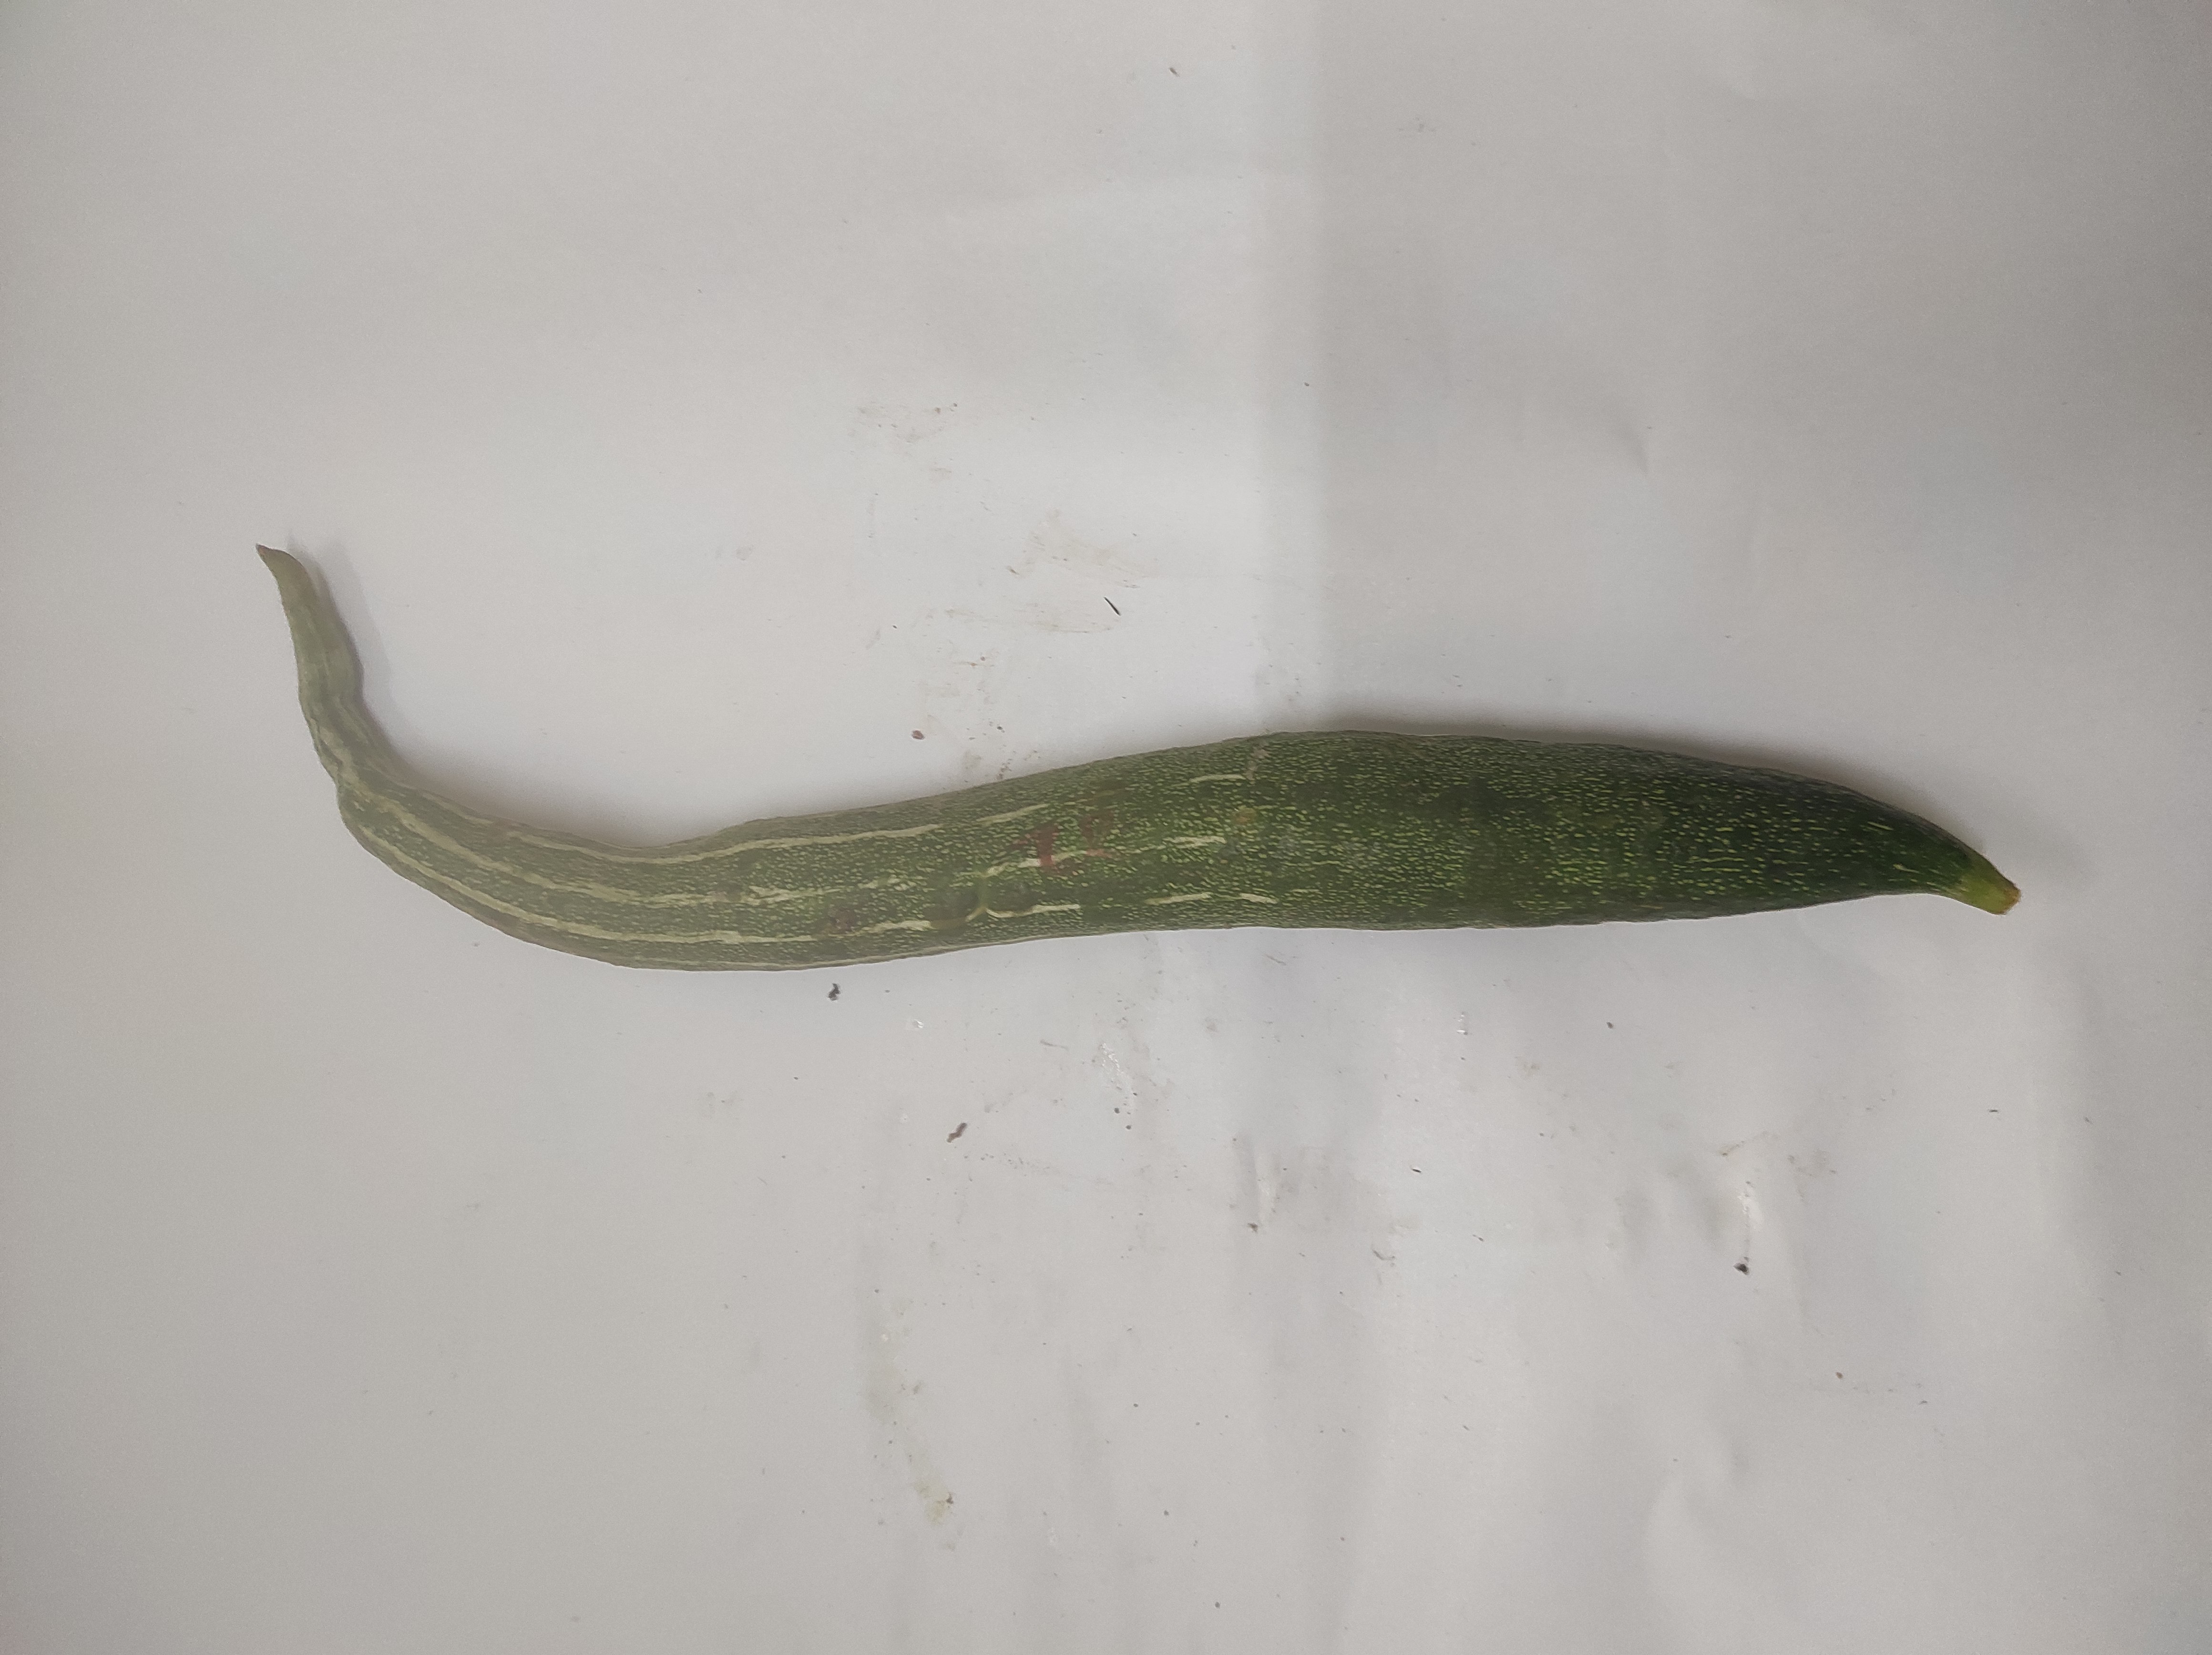
Crop: Snake Gourd
Condition: Severely Damaged